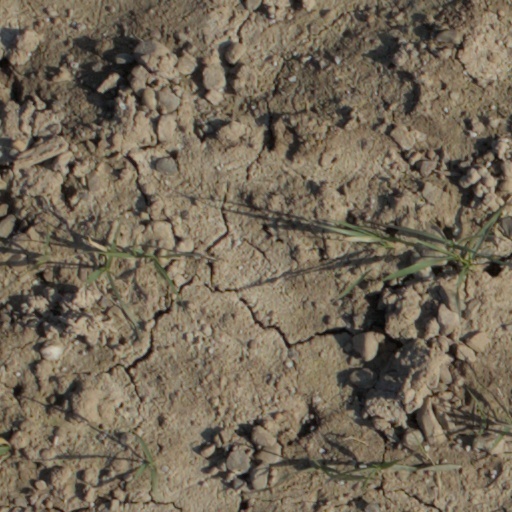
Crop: wheat